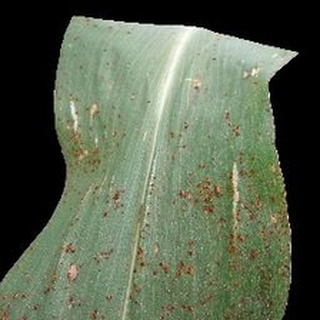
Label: corn_common_rust